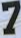
Number: 7